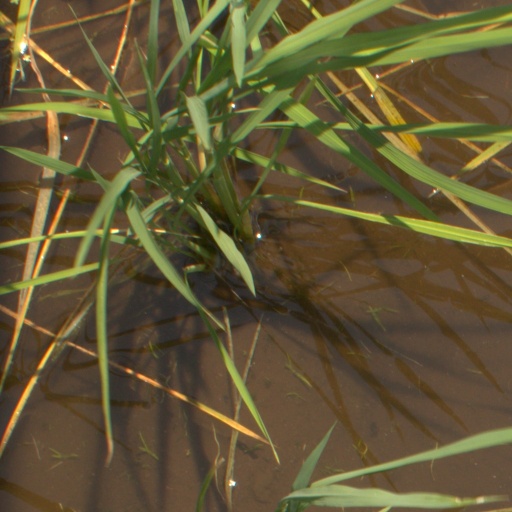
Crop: rice